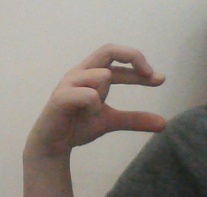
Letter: thal